Sky position (RA, Dec in degrees): 186.809, 2.816
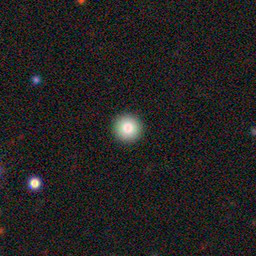
Galaxy morphology: Round Smooth Galaxies